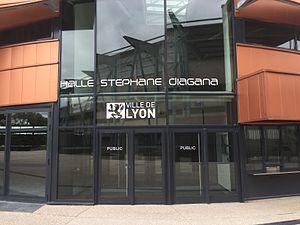
Entrée de la halle Stéphane-Diagana.
La place Abbé-Pierre est une place du quartier de la Duchère dans le 9ᵉ arrondissement de Lyon, en France.